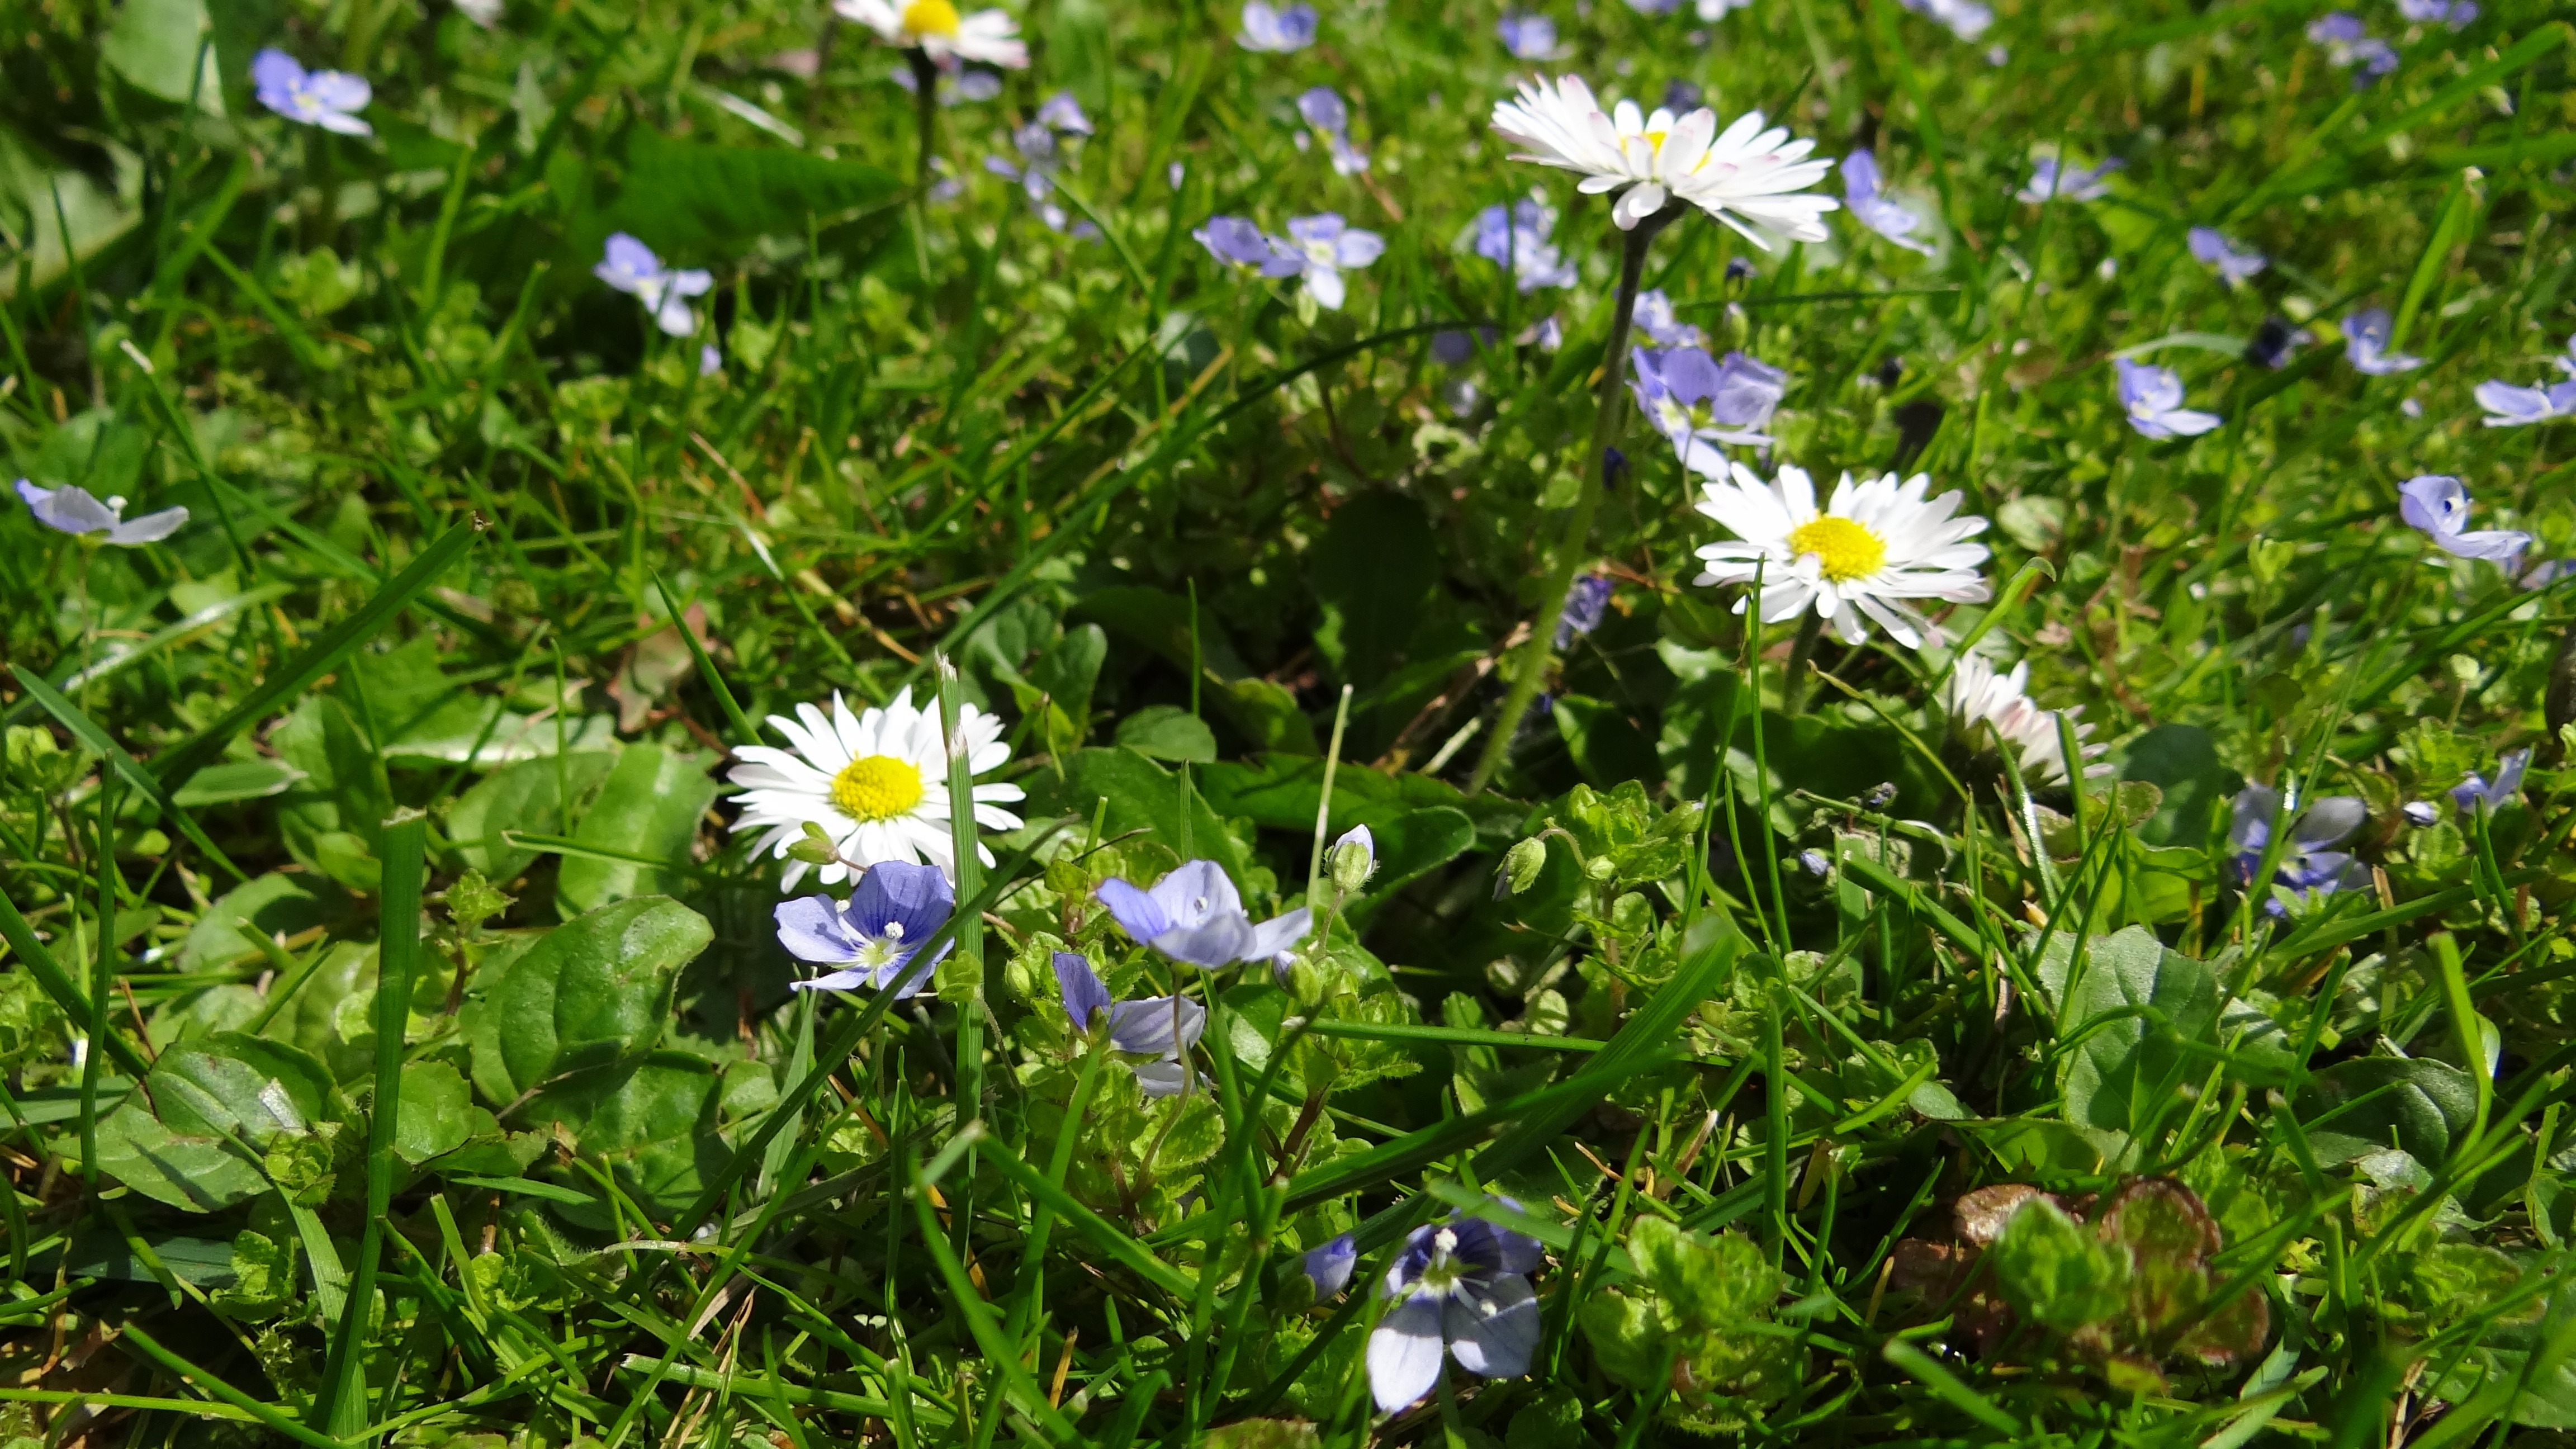
grass, plant, white, field, lawn, meadow, flower, daisy, herb, botany, garden, flora, wildflower, pointed flower, aster, flowering plant, daisy family, oxeye daisy, land plant, chamaemelum nobile, garden cosmos